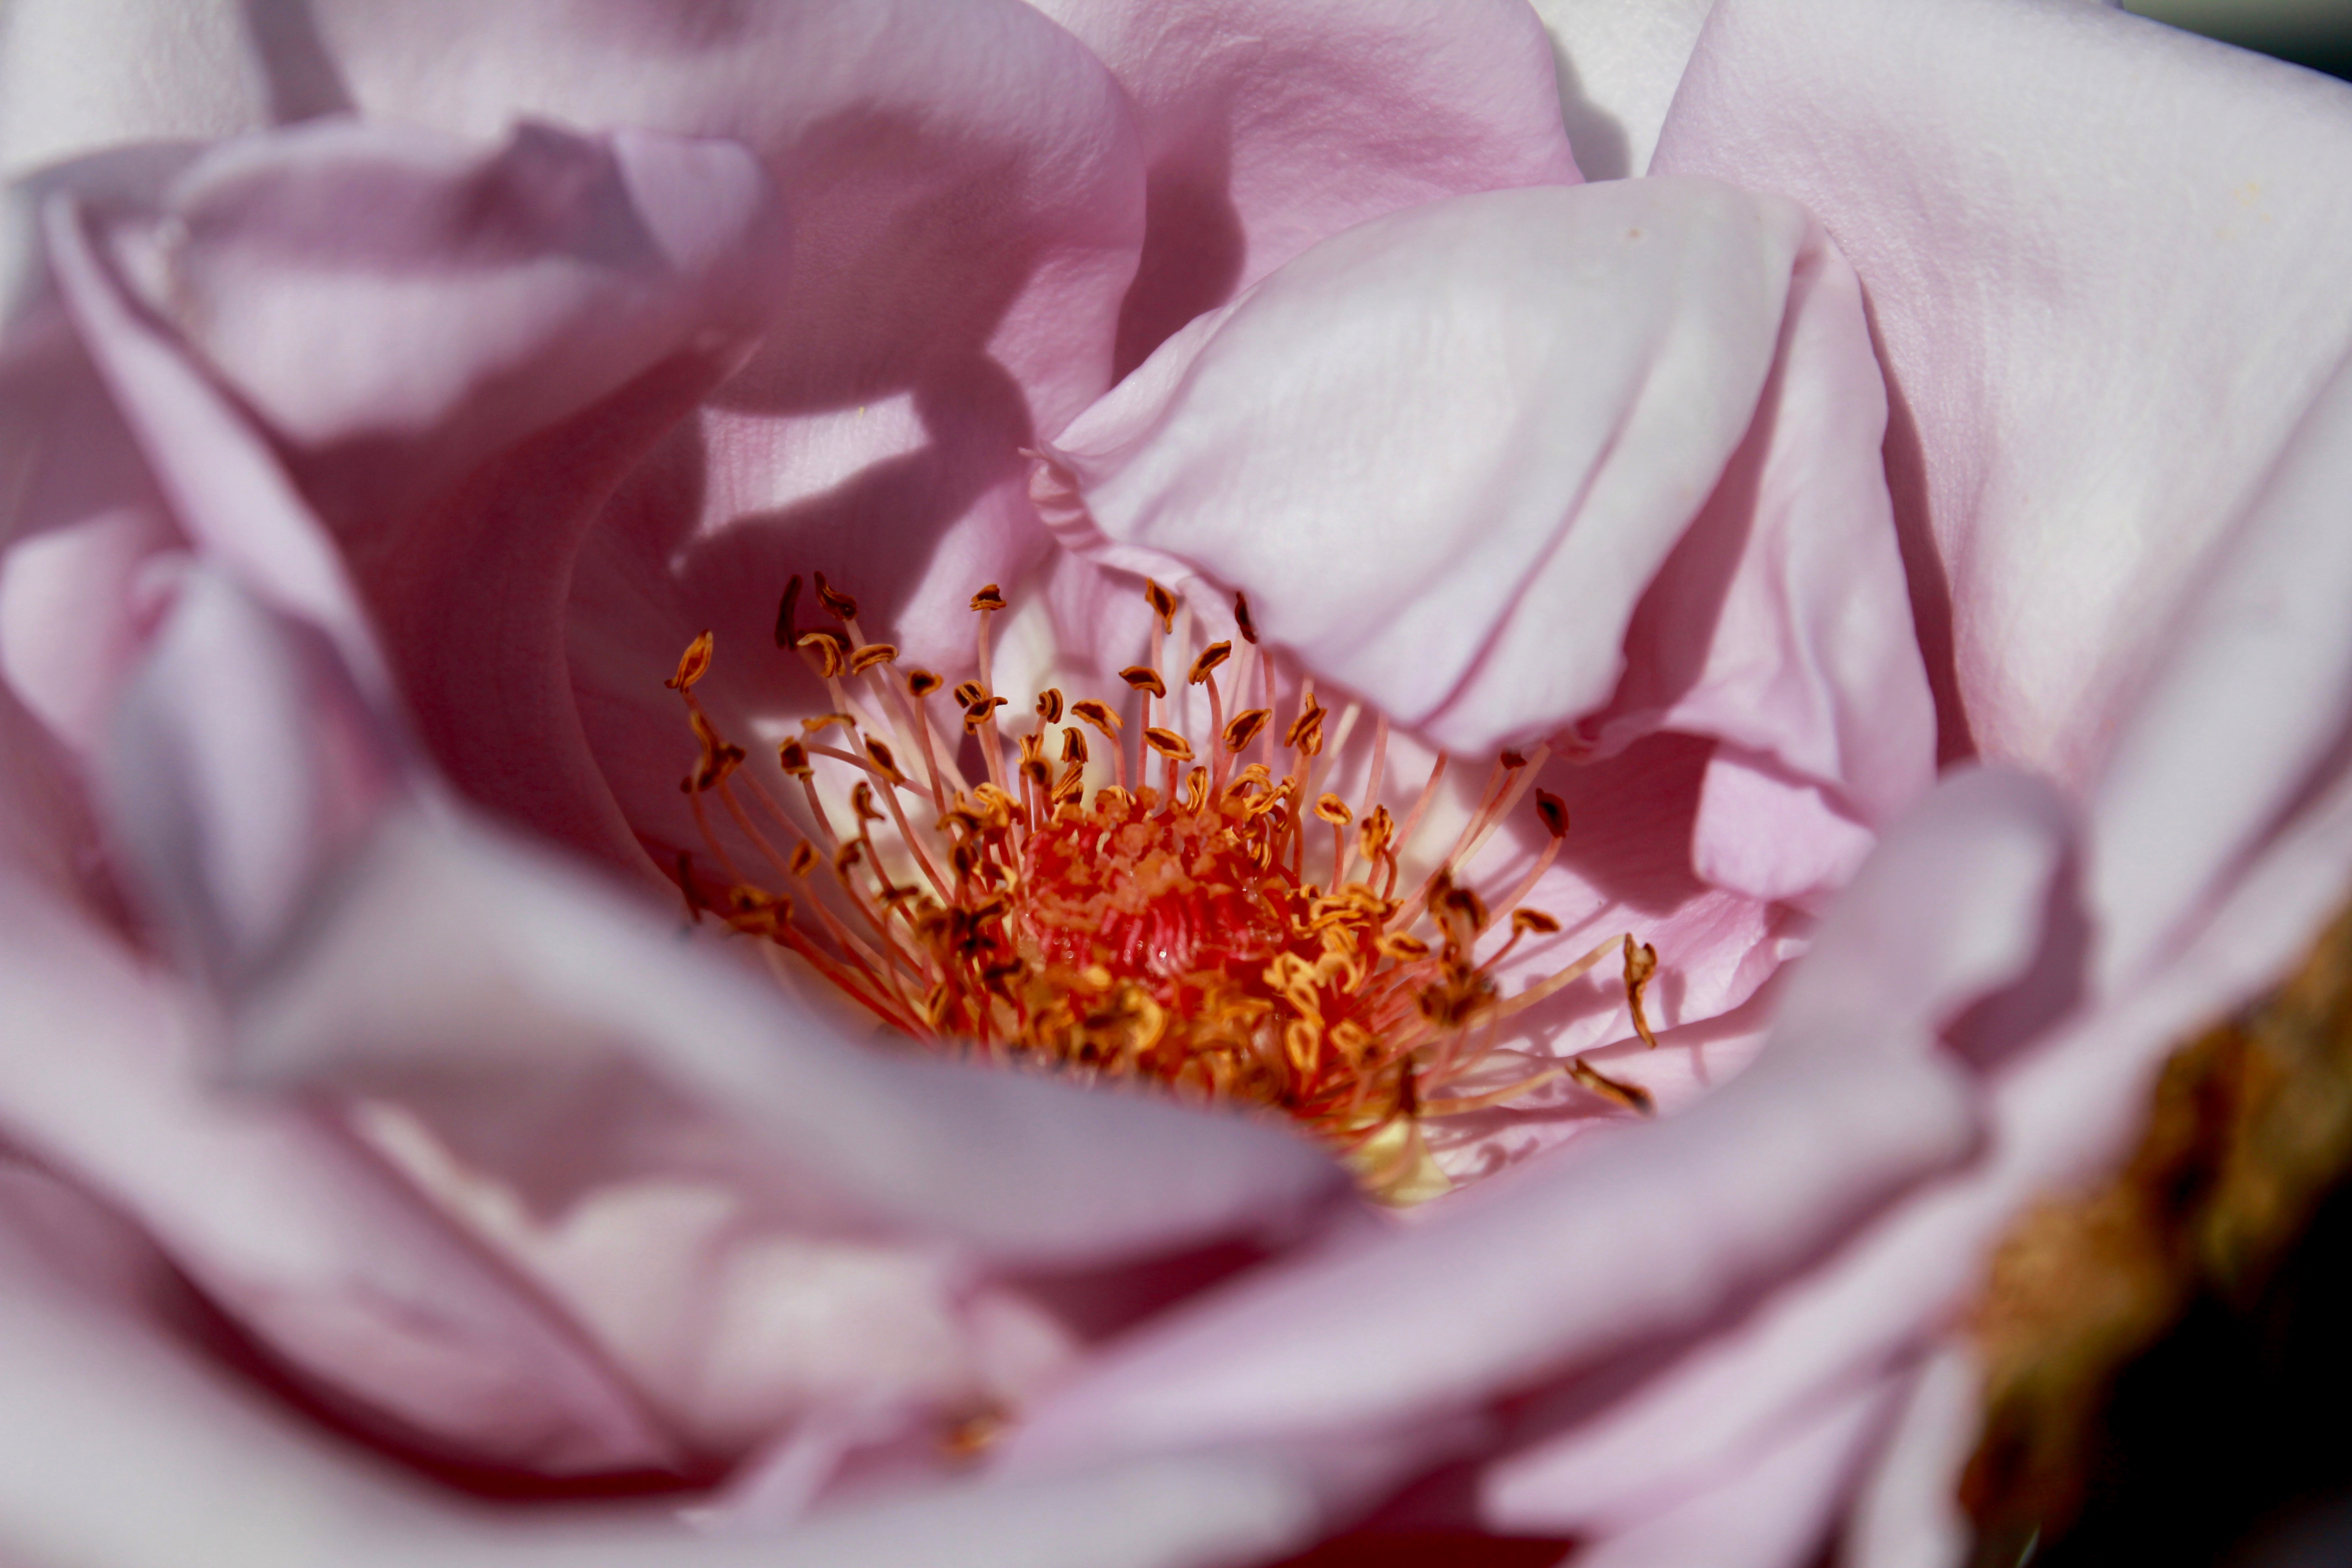
nature, blossom, plant, photography, flower, petal, rose, decoration, color, macro, pink, flora, flowers, close up, s, flower garden, peony, macro photography, rose blooms, flowering plant, flower pink, land plant